Walking in the United Kingdom

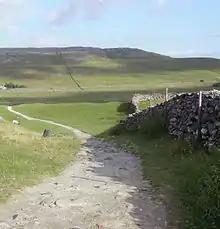
Limestone hills and dry-stone walls in the west of the Yorkshire Dales. This part of the national park is popular with walkers due to the presence of the Yorkshire Three Peaks.

In England and Wales the public have a legally protected right to "pass and repass" (i.e. walk) on footpaths, bridleways and other routes which have the status of a public right of way. Footpaths typically pass over private land, but if they are public rights of way they are public highways with the same protection in law as other highways, such as trunk roads. Public rights of way originated in common law, but are now regulated by the Countryside and Rights of Way Act 2000. These rights have occasionally resulted in conflicts between walkers, landowners and local authorities. The rights and obligations of farmers who cultivate crops in fields crossed by public footpaths are now specified in the law. Walkers can also use permissive paths, where the public do not have a legal right to walk, but where the landowner has granted them permission to do so.